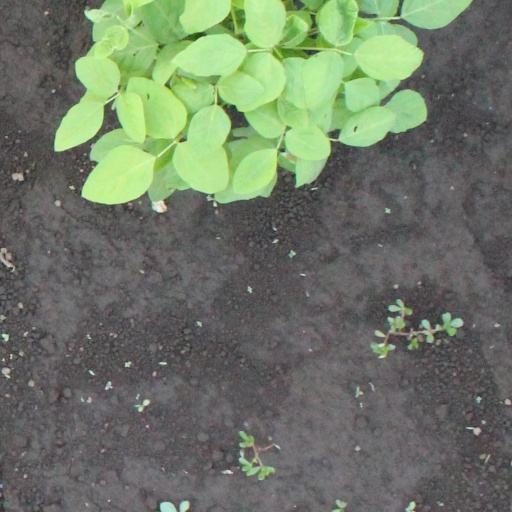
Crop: soybean